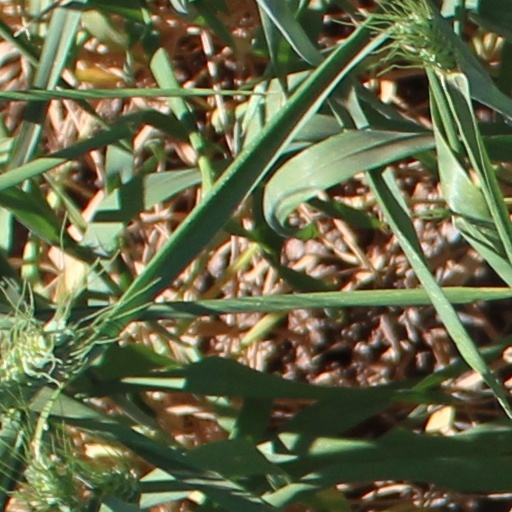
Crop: wheat